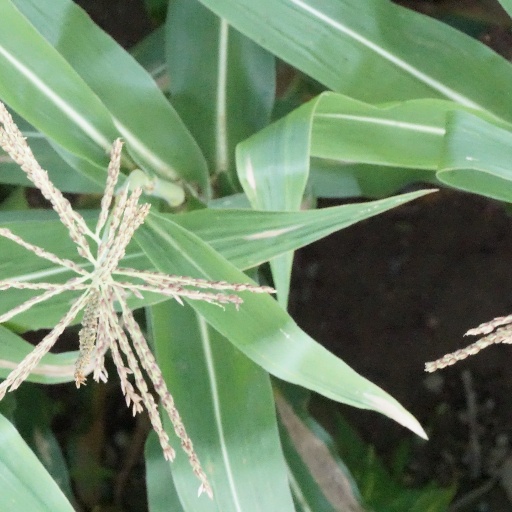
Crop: maize; corn